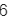
Number: 6